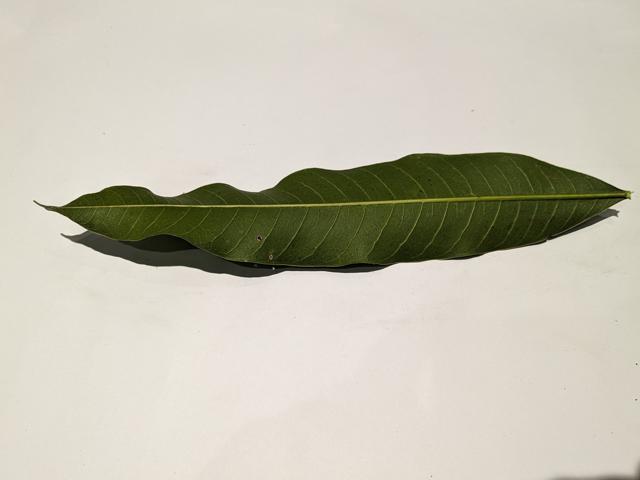
Mango leaf variety: Amrapali